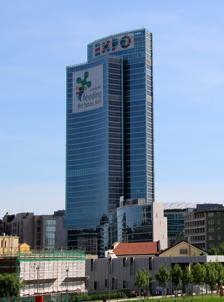
Building: Palazzo Lombardia
Country: Italy
Year built: 2010
Complex of buildings in Milan, Italy, including a 43-storey, 528 ft tall skyscraper Palazzo Lombardia Alternative names Grattacielo Regione Lombardia General information Status Completed Type Government offices Architectural style Modernism Location Via Melchiorre Gioia Milan , Italy Coordinates 45°29′12″N 9°11′46″E / 45.4866°N 9.1961°E / 45.4866; 9.1961 Completed 23 January 2010 Cost €400 million Owner Regione Lombardia Height Roof 161 m (528 ft) Technical details Floor count 43 Floor area 72,000 m 2 (780,000 sq ft) Lifts/elevators 32 Design and construction Architect(s) Pei Cobb Freed & Partners Developer Infrastrutture Lombarde Engineer Thornton Tomasetti Main contractor Consorzio Torre References Palazzo Lombardia ("Lombardy  Building") is an office complex in Milan , Italy , including a 43- storey , 161 m (528 ft) tall skyscraper . It is the main seat of the Lombardy regional government, located in the Centro Direzionale di Milano (CBD, Central Business District), north-west of the city centre. It was first inaugurated on 22 January 2010, and officially completed on 21 March 2010. After its completion, the Regione Lombardia skyscraper was briefly the tallest skyscraper both in Milan and in Italy , being taller than both the Telecom Italia Tower in Naples and the Pirelli Tower in Milan.  It lost its supremacy to the Unicredit Tower (also located in Milan) in 2011. Palazzo Lombardia was designed by the architectural firm Pei Cobb Freed & Partners , winner of an international design competition in 2004, with Henry N. Cobb as design partner. The building won the 2012 International Architecture Award for the best new global design. Gallery The entrance to the building. Città di Lombardia square. Palazzo Lombardia seen from Gae Aulenti square. See also List of tallest buildings in Milan List of tallest buildings in Italy References